Eisenach

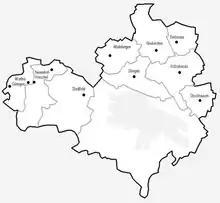
District map

Eisenach abuts the municipalities Krauthausen, Mihla, Lauterbach, Bischofroda and Berka vor dem Hainich in the north, Hörselberg-Hainich and Wutha-Farnroda in the east, and Marksuhl, Wolfsburg-Unkeroda, and Gerstungen in the south (all in the district Wartburgkreis) and Werra-Meißner-Kreis (Hesse, municipality of Herleshausen in the west). The municipal border between Eisenach and Herleshausen was part of the inner German border/Iron Curtain from 1949 to 1990.